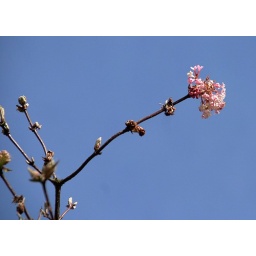
unknown pink flower and buds seen in scotland march2010